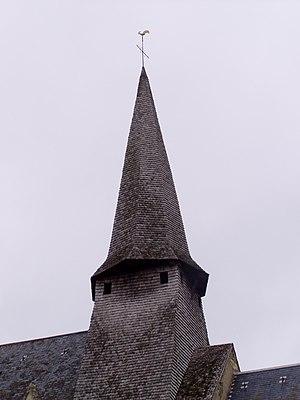
Photographie du fr:clocher tors de l'église Saint-Martin de fr:Nohant-en-Graçay dans le Cher prise par Accrochoc le 04 septembre 2006
Un clocher tors ou clocher flammé est un clocher dont la flèche est spiralée, souvent couverte d'ardoise. Le clocher d'une église se compose le plus souvent d'une tour carrée en pierre sur laquelle repose une pyramide coiffée d'une flèche.
L'église Saint-Martin est une église catholique située à Nohant-en-Graçay, en France.
Nohant-en-Graçay est une commune française située dans le département du Cher en région Centre-Val de Loire.